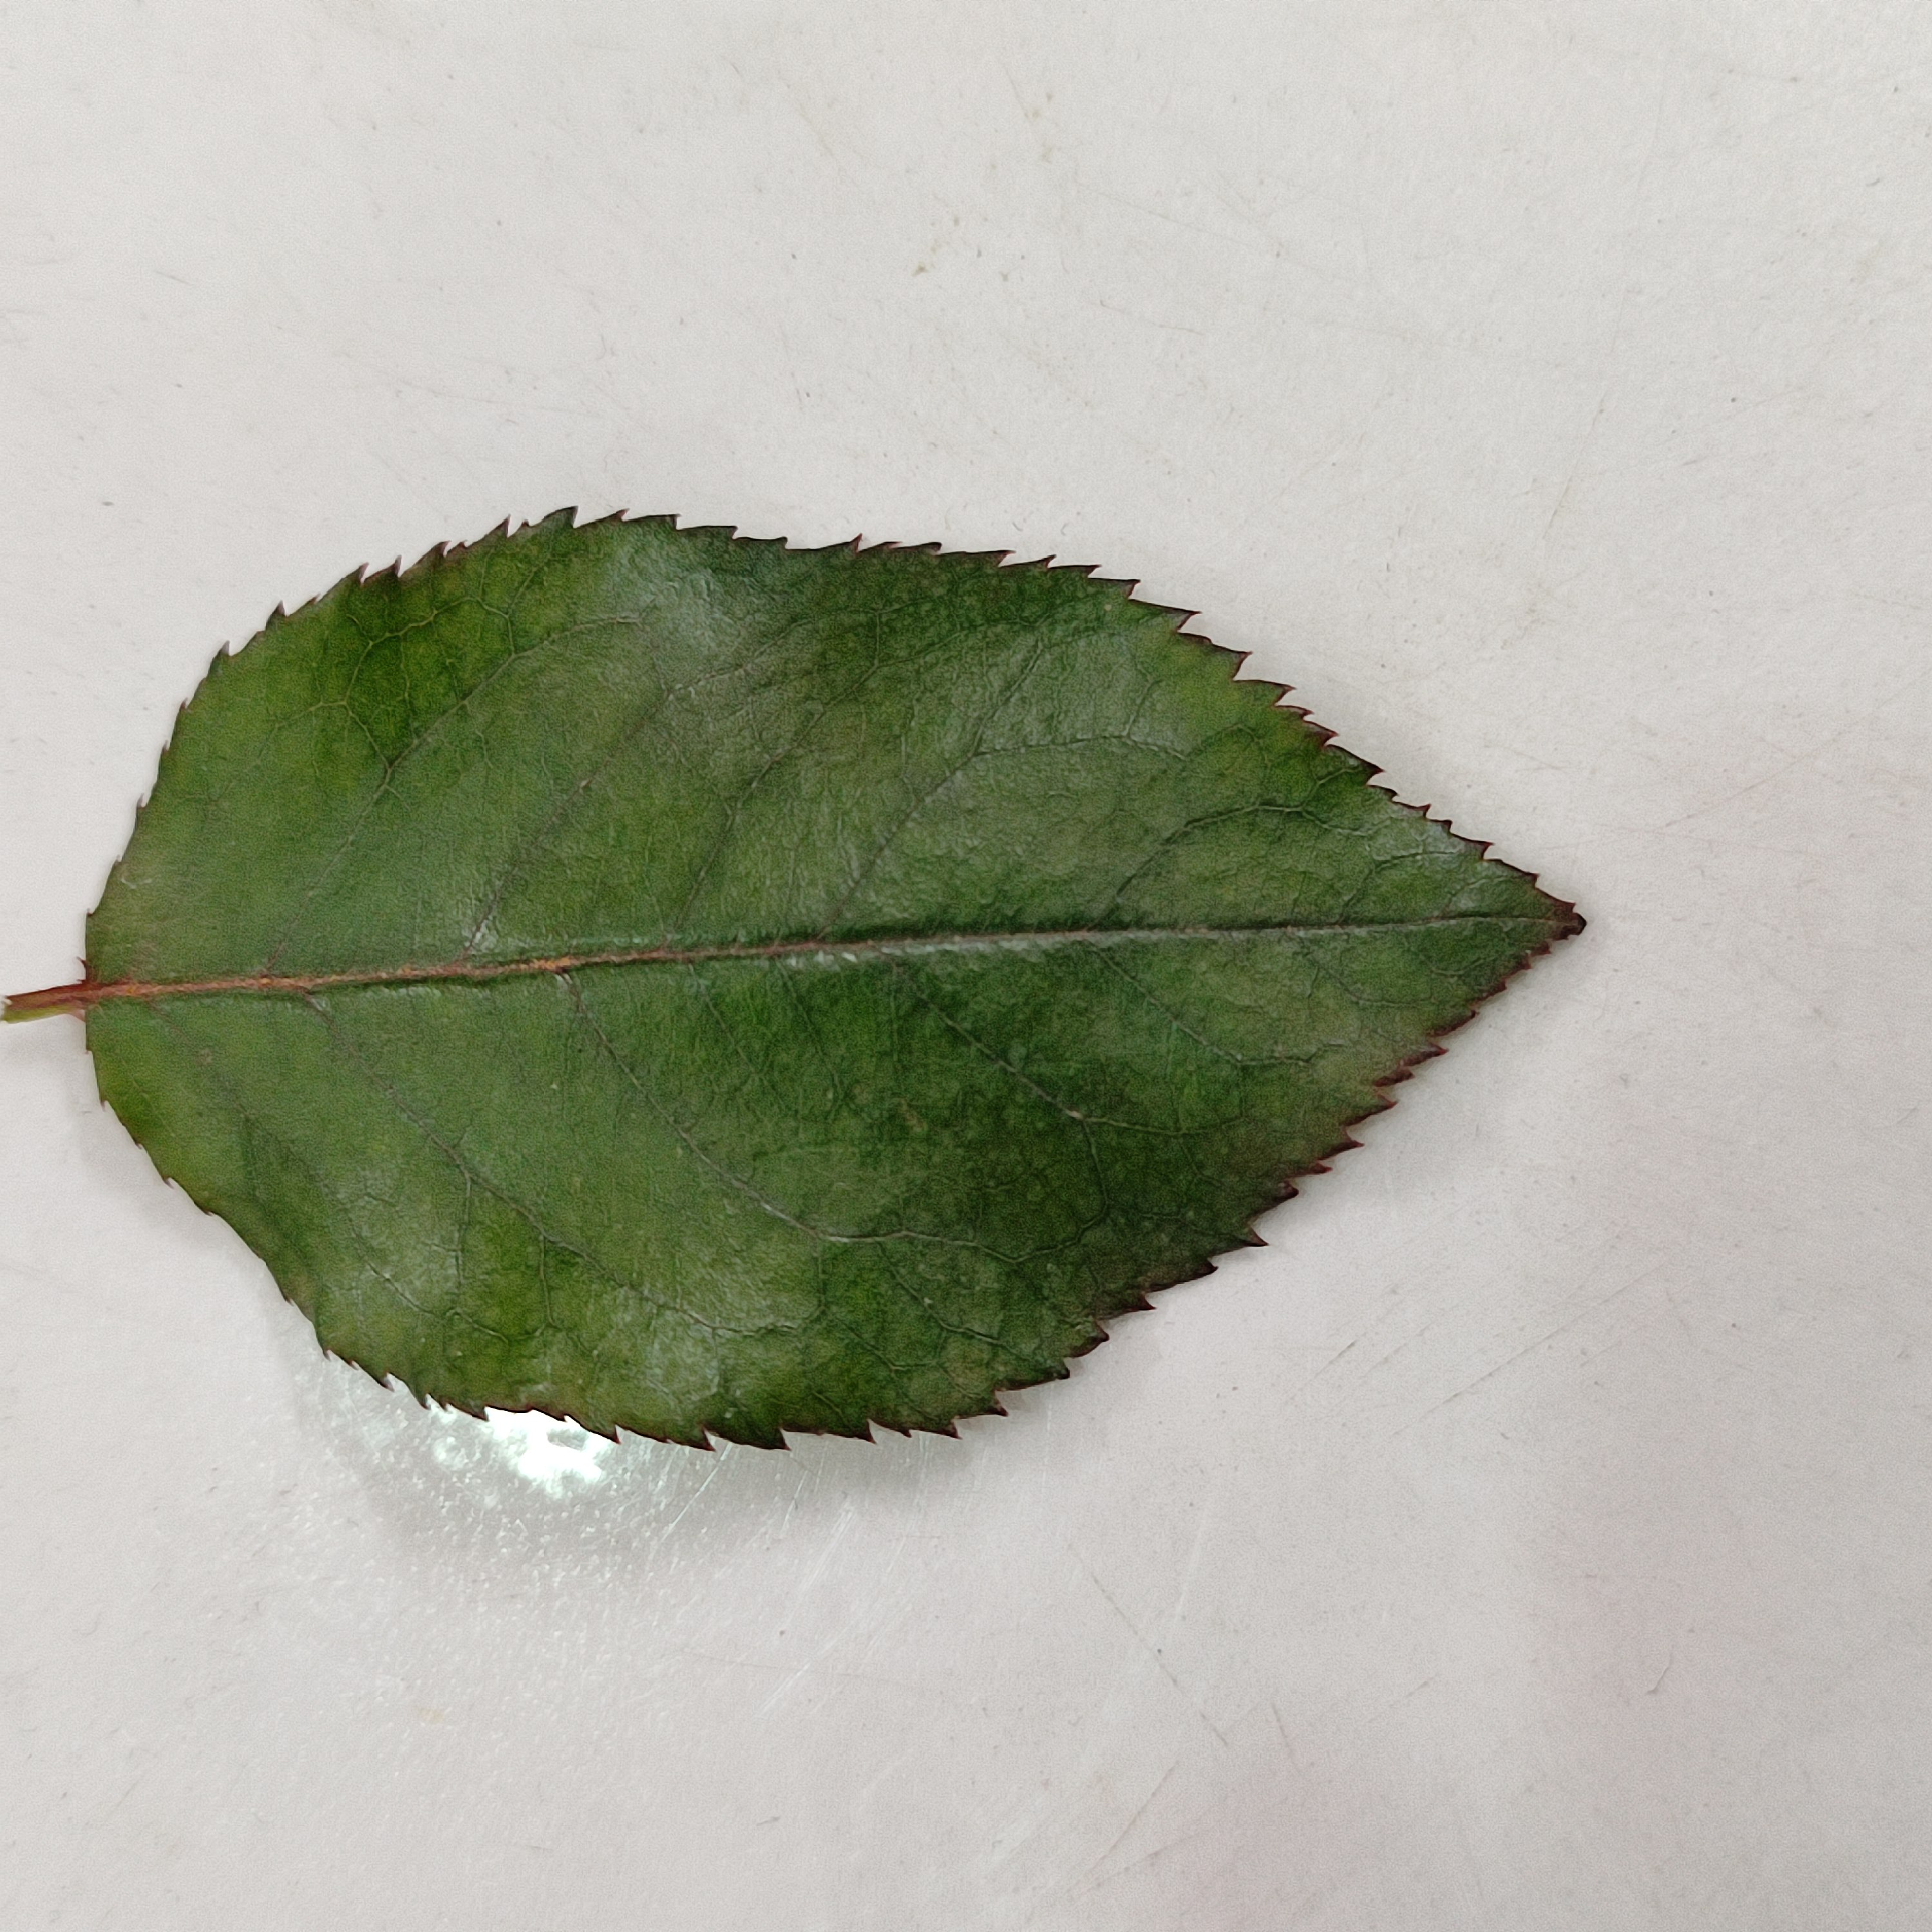
Label: Healthy Leaf